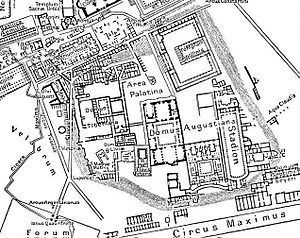
Palatinerhøjen / Ældste tid
Palatinerhøjen i kejsertiden.
Palatinerhøjen er den centrale af Roms syv høje og den ældste del af byen. Den er 40 meter høj og grænser til både Forum Romanum, Circus Maximus og Colosseum. Højen er opkaldt efter Pales, i romersk mytologi gudinde for fårehyrder, og videre er "Palatin" det etymologiske ophav til ordet "palads".